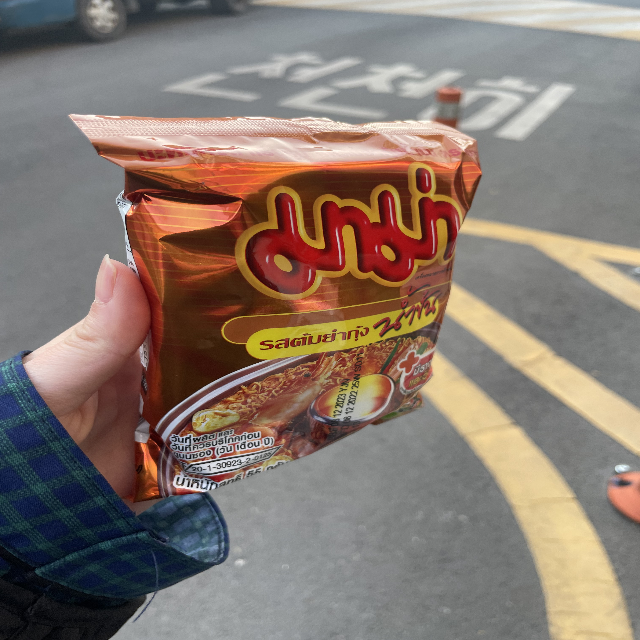
Label: plastics